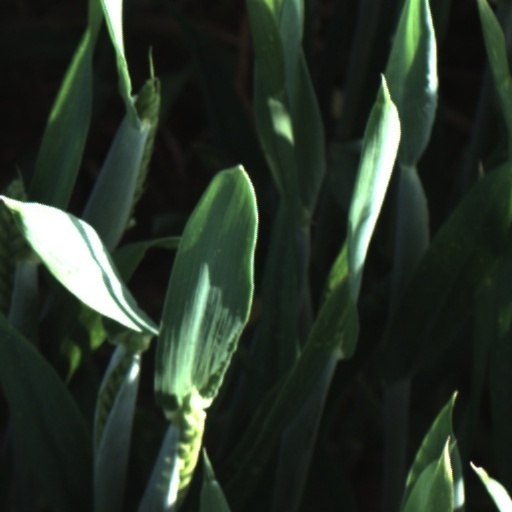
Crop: wheat